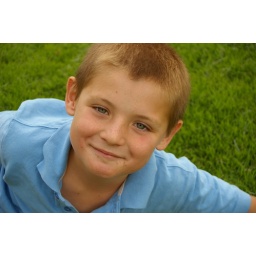
mucking around on the lawn..Looks darker on the computer screen